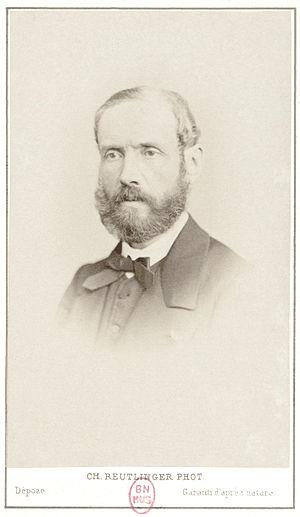
Louis James Alfred Lefébure-Wély, compositeur et organiste français (1817-1869)
L'église Saint-Sulpice est une église paroissiale catholique située dans le quartier de l'Odéon, dans le 6ᵉ arrondissement de Paris.
Louis James Alfred Lefébure-Wély, ou Lefébure-Wely, né le 13 novembre 1817 à Paris où il est mort le 31 décembre 1869, est un pianiste, organiste, improvisateur et compositeur français.